Constantine Mavrocordatos

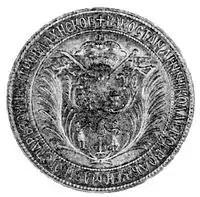
Seal of Constantin Mavrocordat

His reigns were distinguished by numerous tentative reforms in the fiscal and administrative systems, partly influenced by those of the Habsburg monarchy during their presence in Oltenia; initiated in Wallachia, they were to be applied consistently in Moldavia as well.